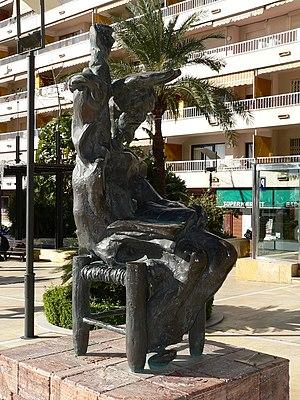
L’Ingénieux Hidalgo Don Quichotte de la Manche ou L'Ingénieux Noble Don Quichotte de la Manche est un roman écrit par Miguel de Cervantes et publié à Madrid en deux parties, la première en 1605 puis la seconde en 1615.